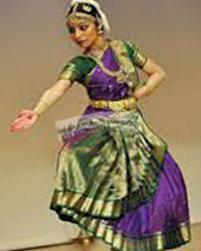
Dance form: bharatanatyam